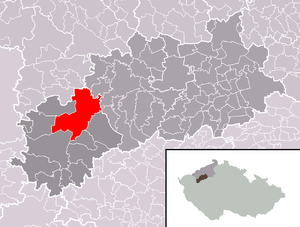
Podbořany est une ville du district de Louny, dans la région d'Ústí nad Labem, en Tchéquie. Sa population s'élevait à 6 375 habitants en 2018.